Pappy Waldorf

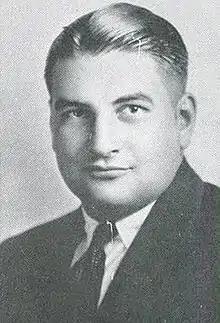
Waldorf pictured in "The Redskin 1930", Oklahoma A&M yearbook

Lynn Osbert "Pappy" Waldorf (October 3, 1902 – August 15, 1981) was an American college football player and coach. He received the first national collegiate football coach of the year award in 1935. Waldorf became known for his motivational coaching, connection with his players and the extremely organized and consistent coaching technique. He won conference titles with each of the five teams that he coached. Waldorf coached from 1925 to 1956, serving as the head football coach at Oklahoma City University, Oklahoma State University, Kansas State University, Northwestern University, and the University of California, Berkeley. Waldorf's career coaching record was 174–100–22. Waldorf was inducted into the College Football Hall of Fame in 1966.